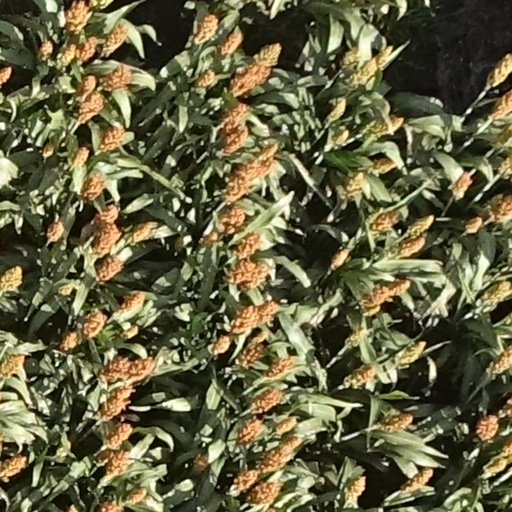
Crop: sorghum